Pursuit to Kadath

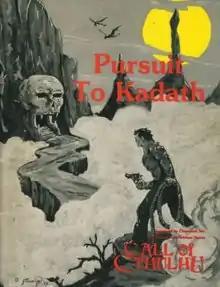
Cover by Lawrence L. Flournoy

Pursuit to Kadath is an adventure published in 1983 under license by Theatre of the Mind Enterprises (T.O.M.E.) for Chaosium's horror role-playing game "Call of Cthulhu".